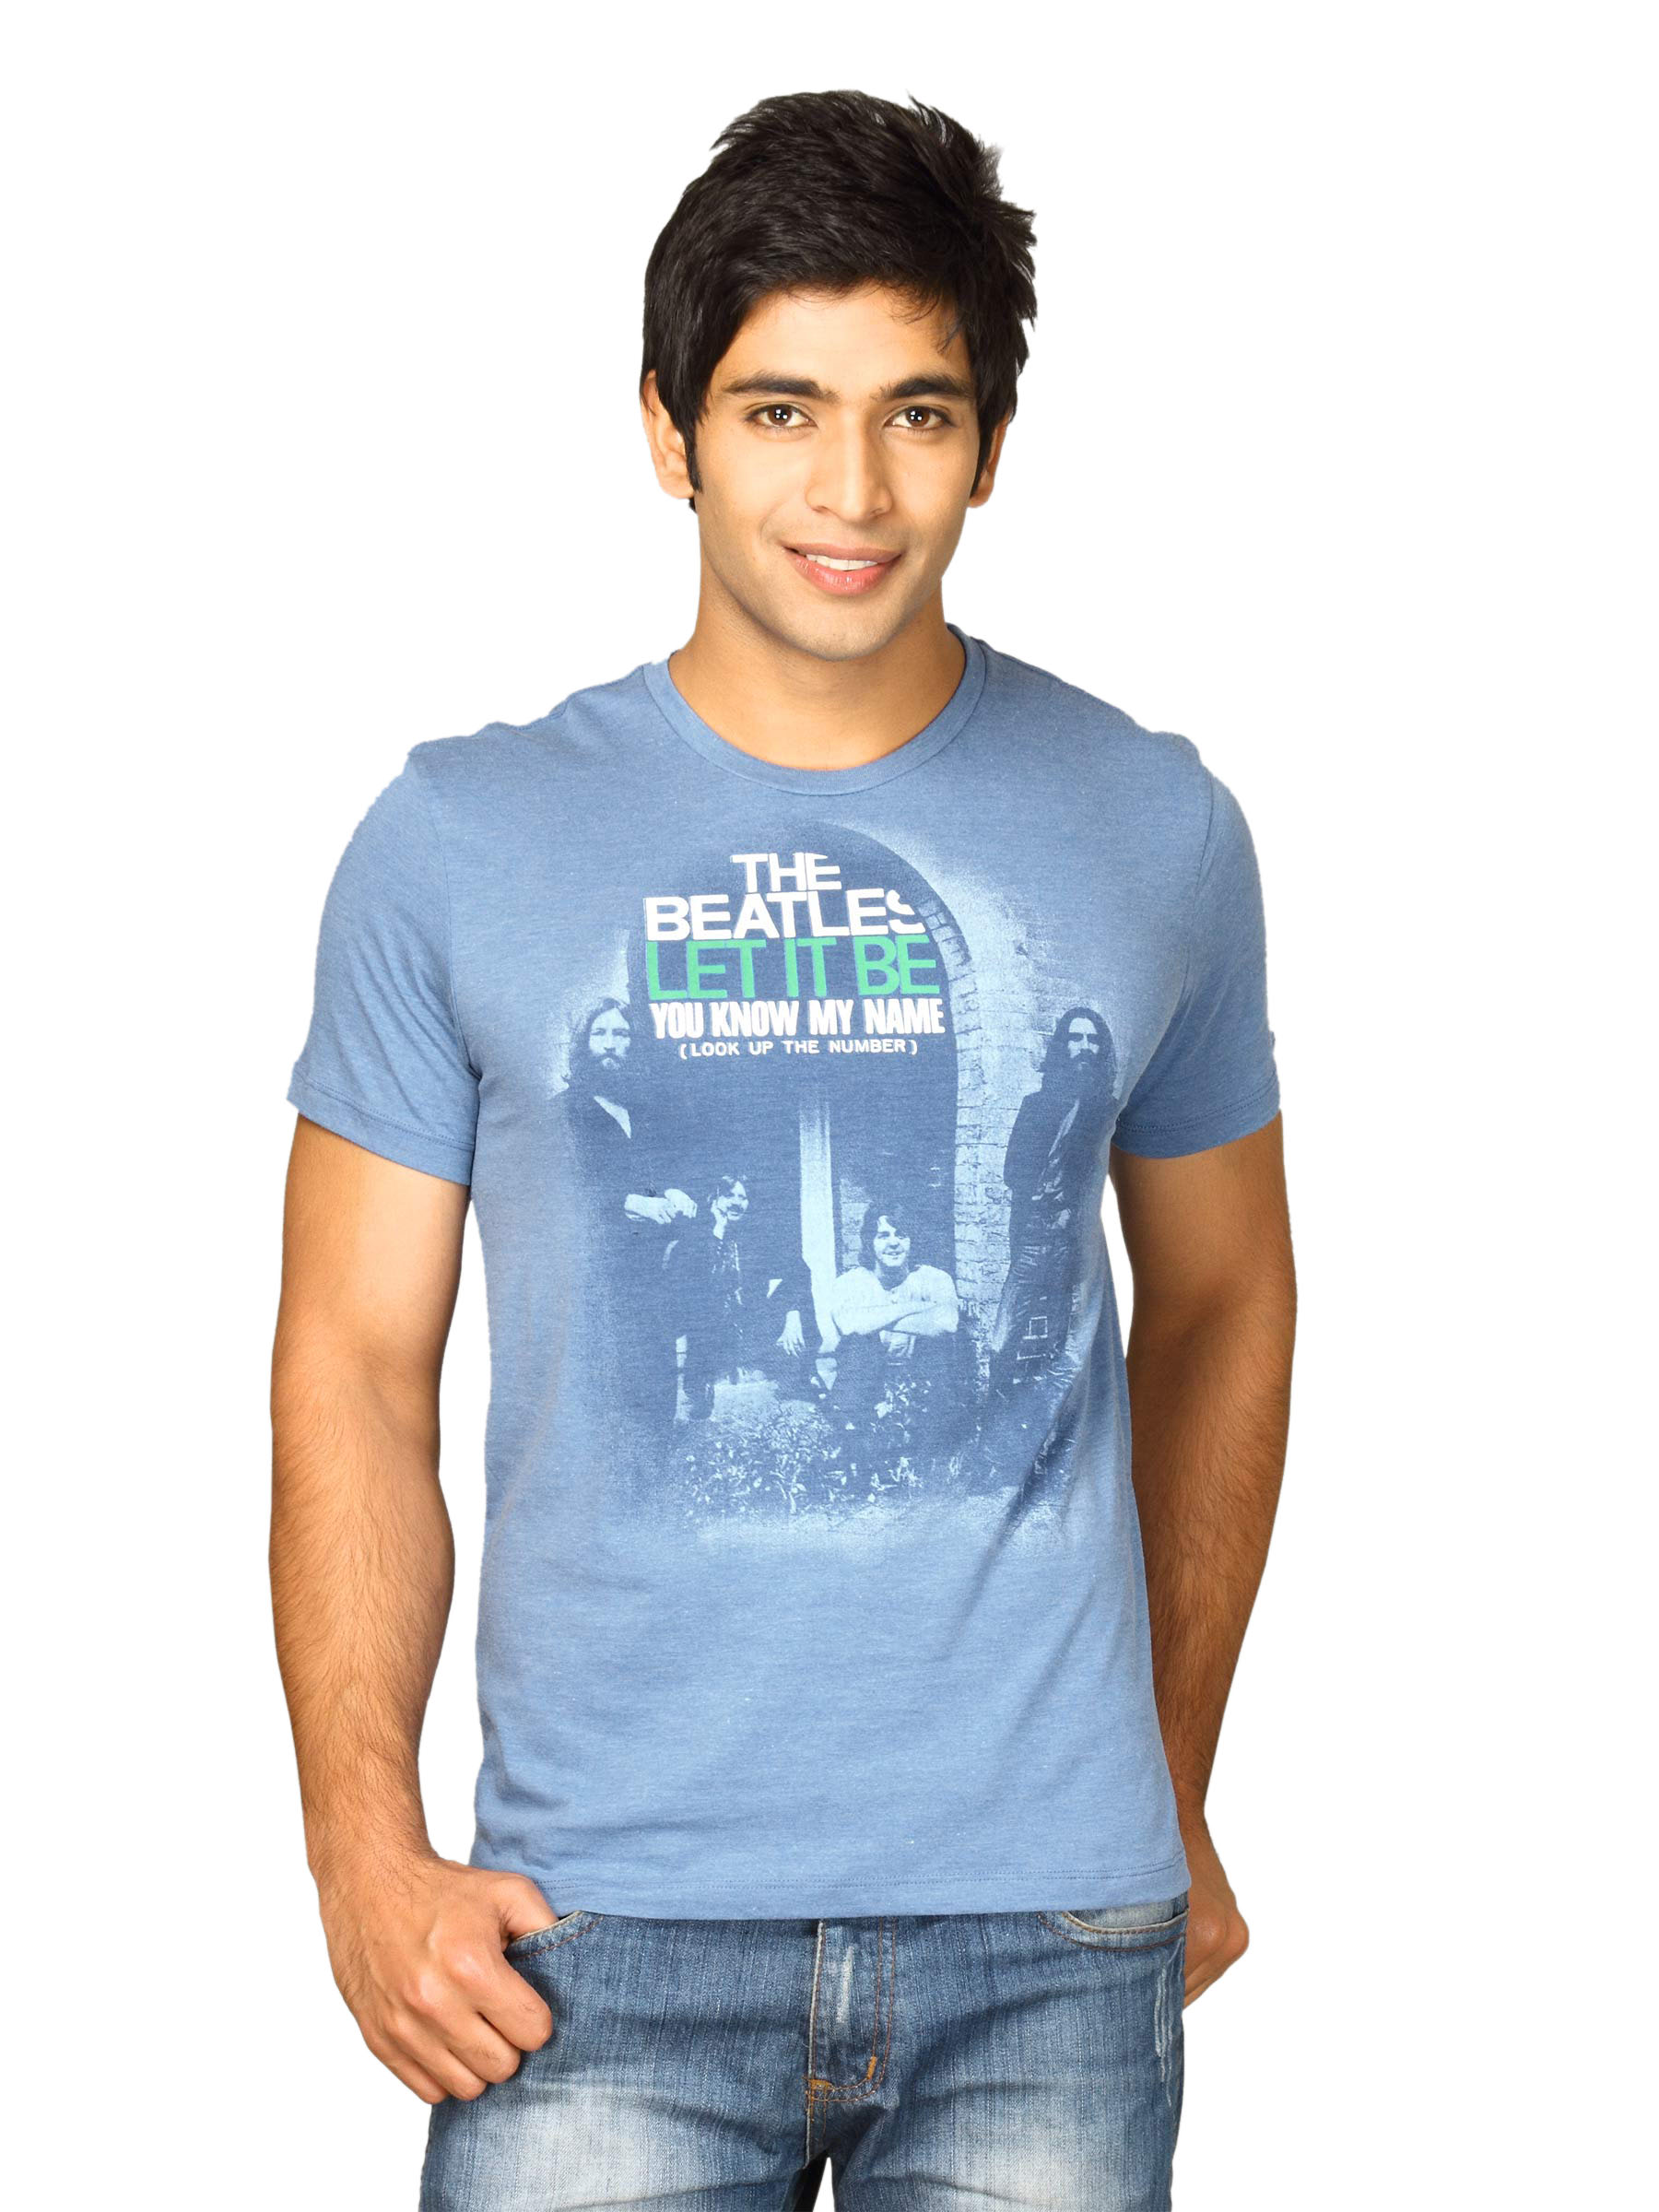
Beatles Men's Let It Be Faded Blue Melange T-shirt
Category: Apparel / Topwear / Tshirts
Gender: Men
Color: Blue
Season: Fall 2011
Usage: Casual